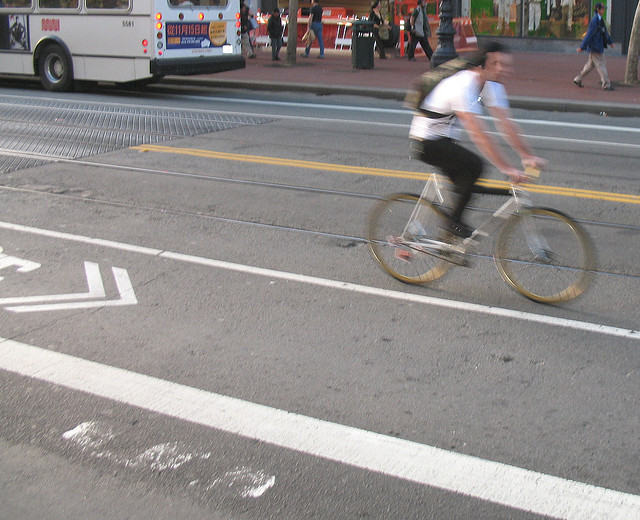
a male on a bicycle a bus and some people on a street